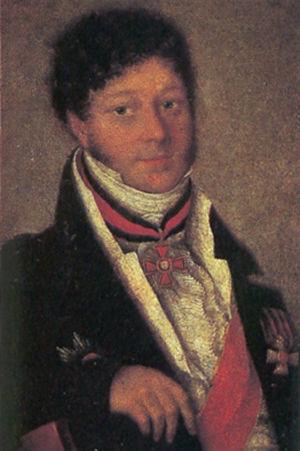
Liste des commandants militaires de la Russie impériale au cours des guerres napoléoniennes.